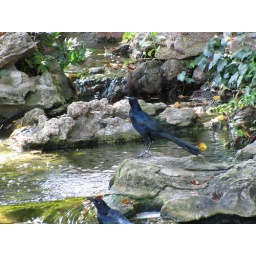
birds in the water